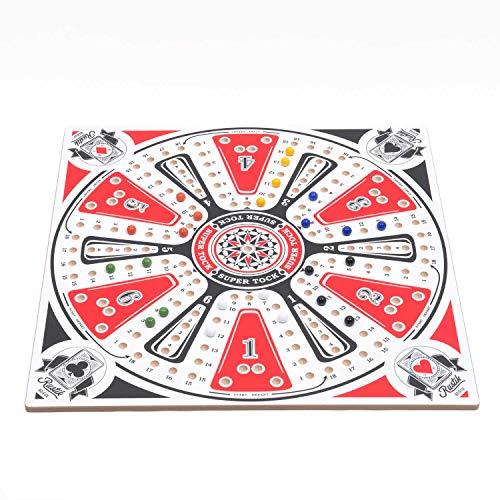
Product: Rustik BJR000129 Tock Game 6 Players, Multicolor
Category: Toys & Games | Games & Accessories | Board Games
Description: Made of wood.
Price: $29.99
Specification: ProductDimensions:22.8x0.5x22.2inches|ItemWeight:3.5pounds|ShippingWeight:6.15pounds(Viewshippingratesandpolicies)|ASIN:B003D9A2T4|Itemmodelnumber:BJR000129|Manufacturerrecommendedage:8-15years